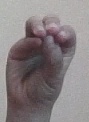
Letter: ha